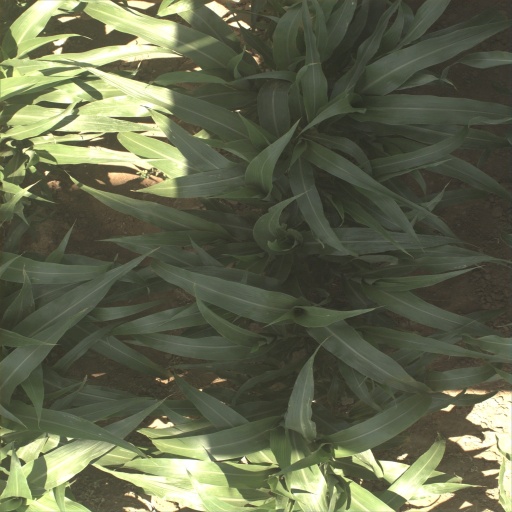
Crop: sorghum